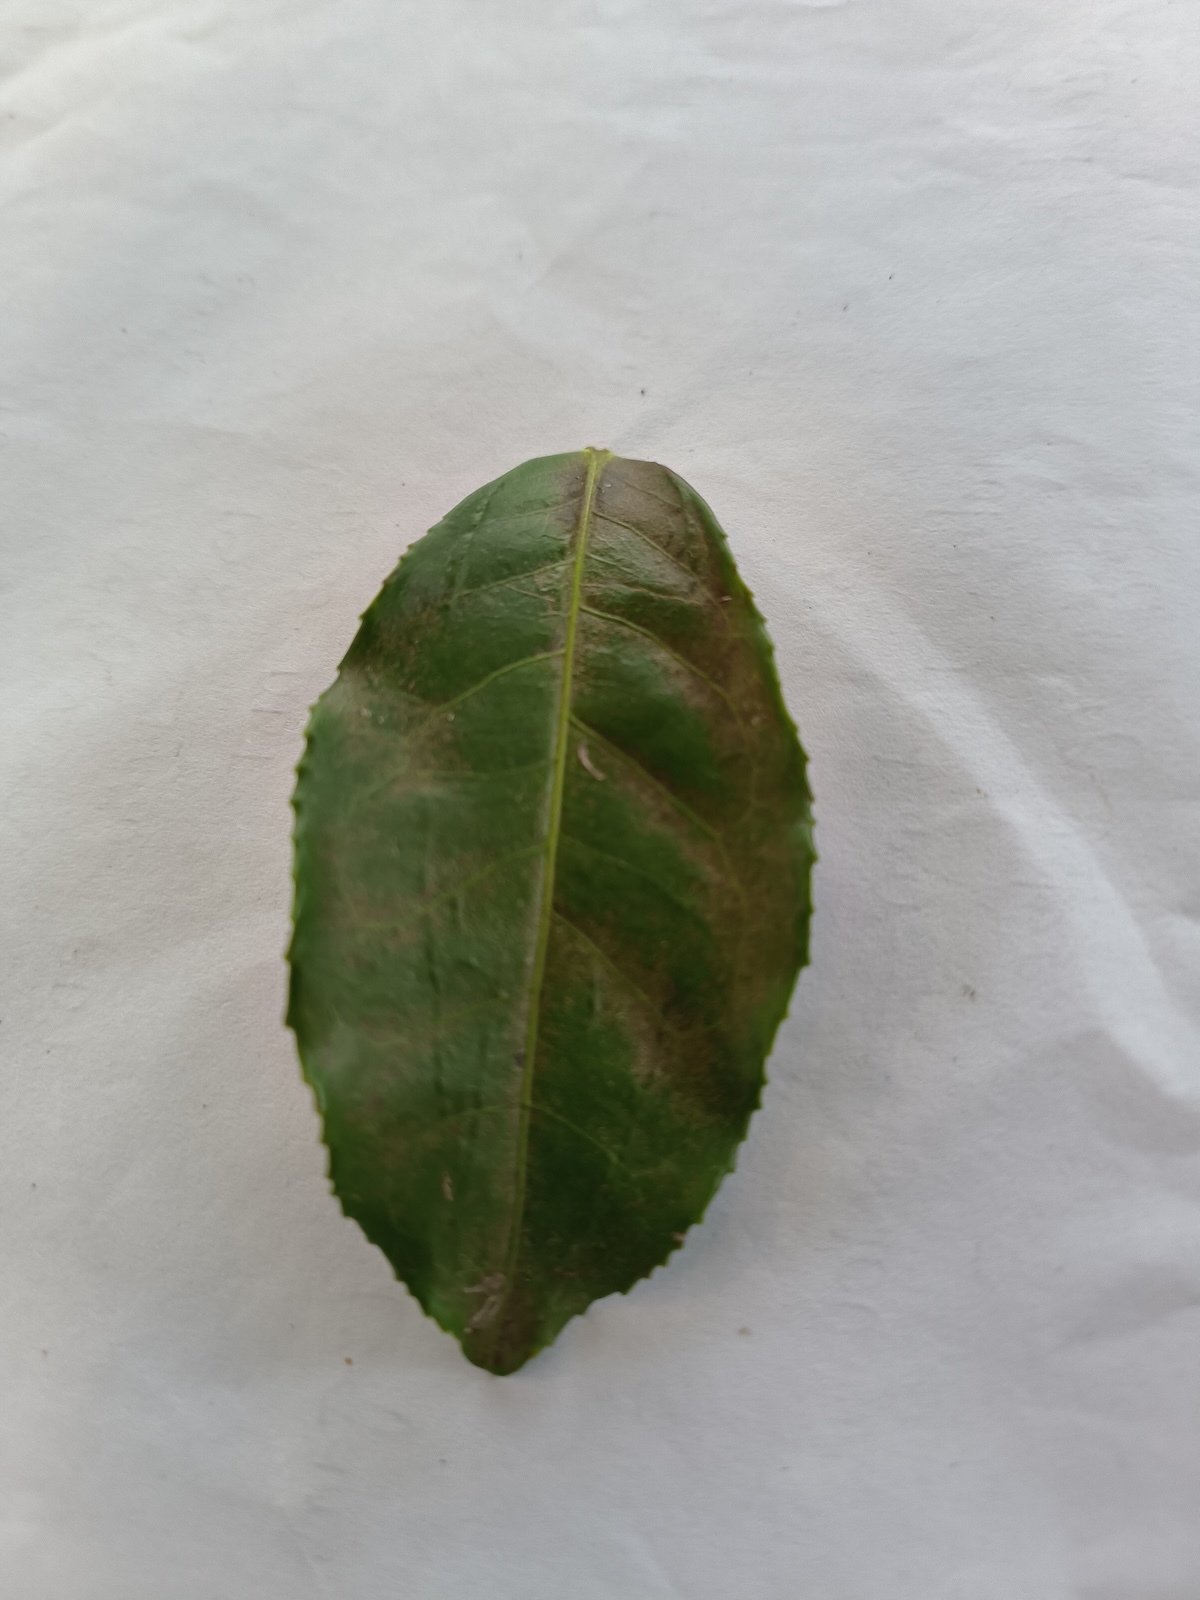
Label: Red spider